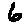
Label: 6